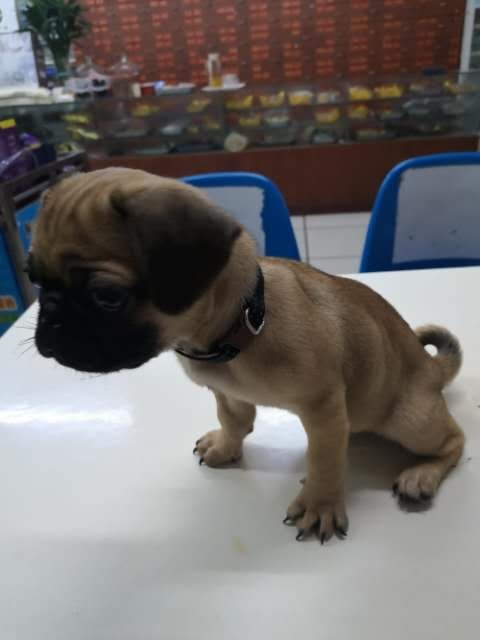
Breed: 798-n000130-pug